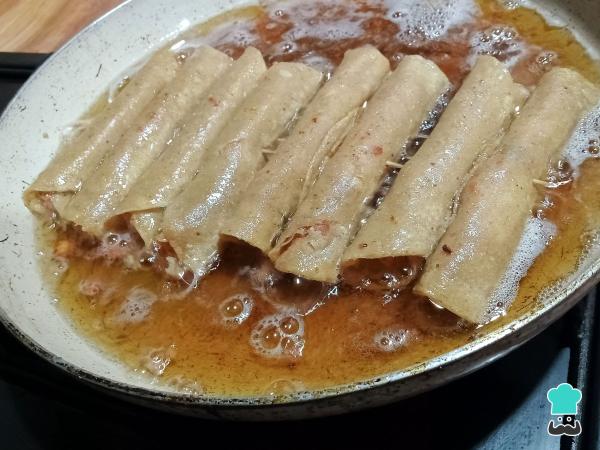
Fríe los tacos en aceite caliente hasta que queden dorados por ambos lados. Escurre el exceso de aceite sobre papel absorbente y una vez que estén fríos, retira los palillos de madera.